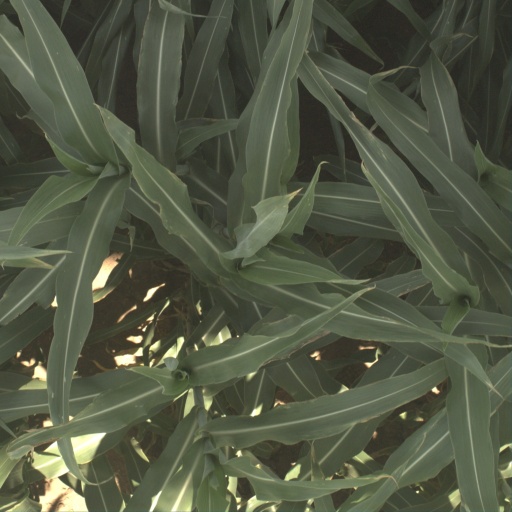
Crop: sorghum